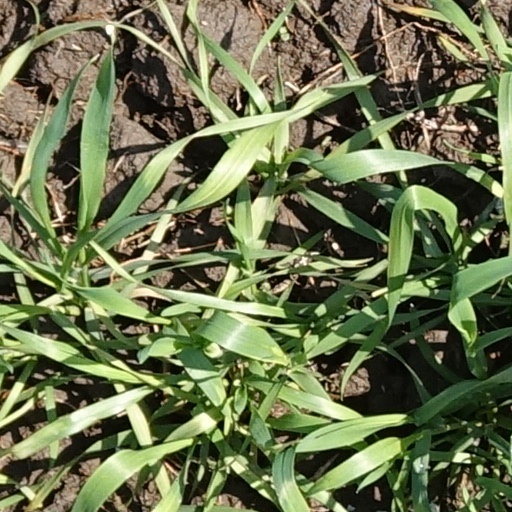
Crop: wheat